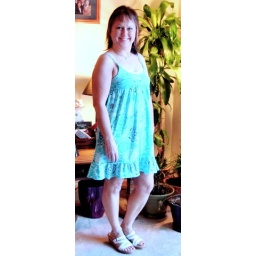
Me in green sun dress